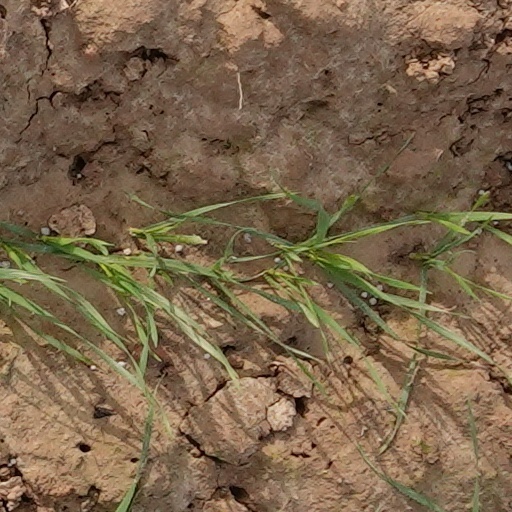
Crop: wheat